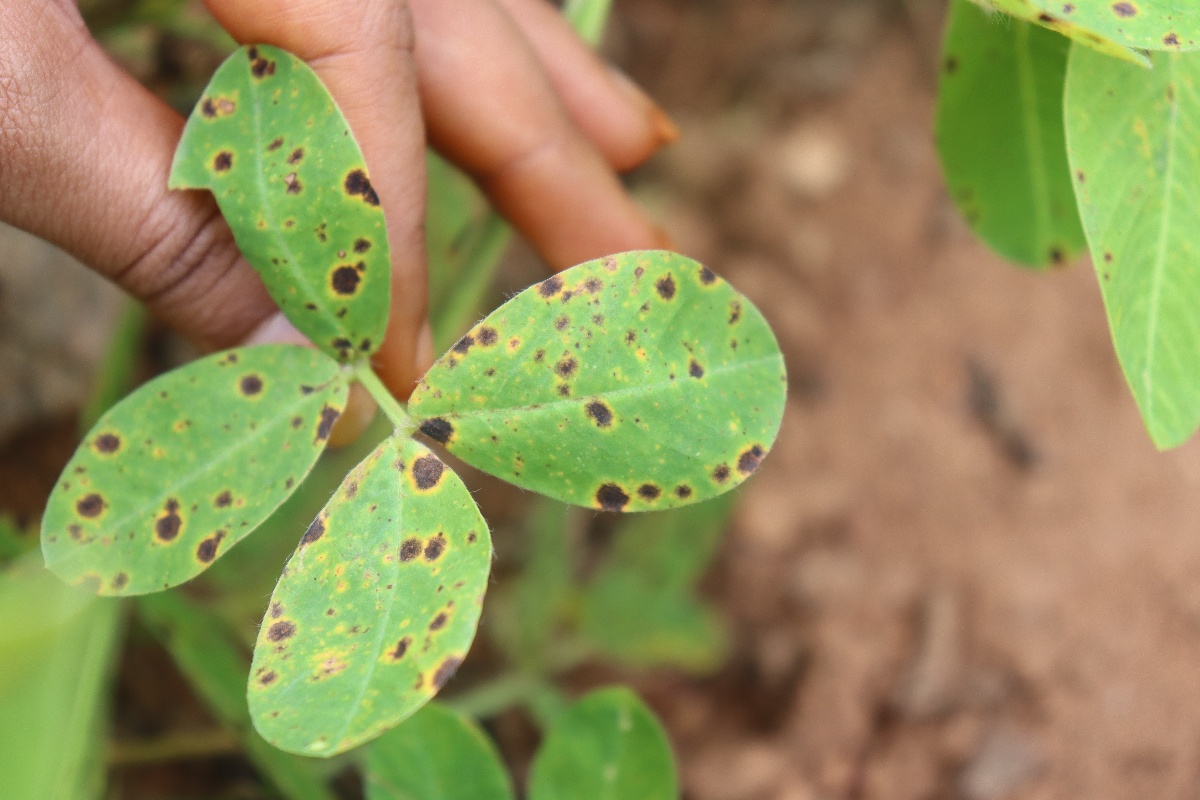
Label: late leaf spot